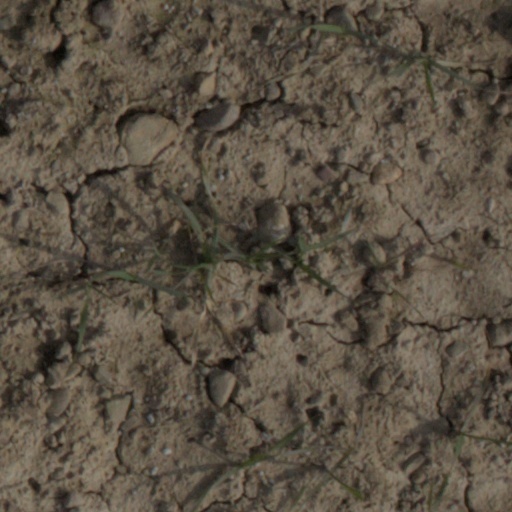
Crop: wheat